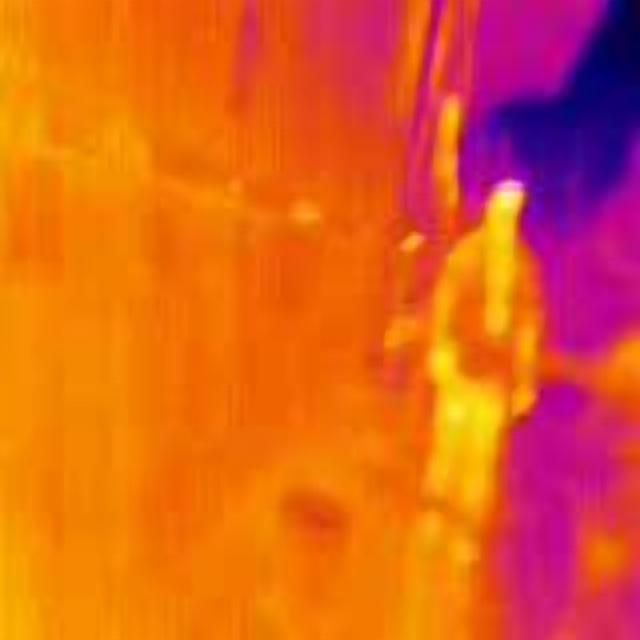
Detected objects:
label: person